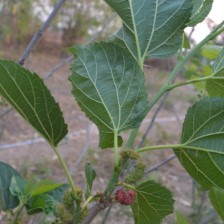
Variety: ChiangMaiBuriram60